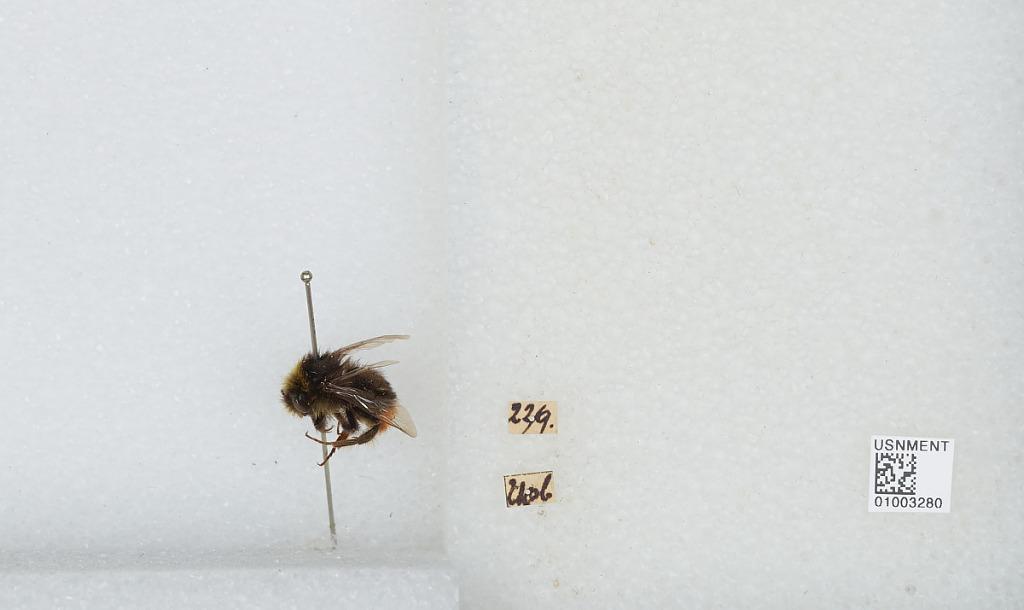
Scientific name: Bombus (Melanobombus) lapidarius lapidarius (Linnaeus)
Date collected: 1922-9-